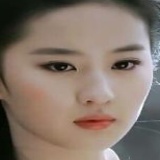
diễn viên Lý Thấm